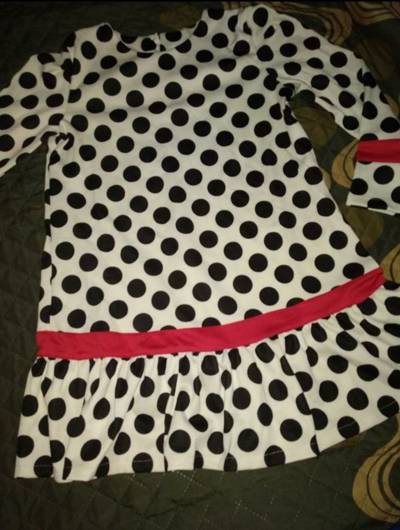
Waste category: clothes